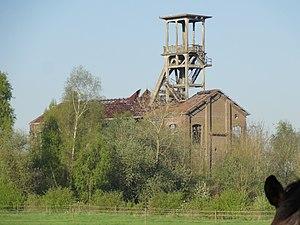
La fosse nᵒ 2 dite de Flines à Anhiers de la Compagnie des mines de Flines puis de la Compagnie des mines d'Aniche est un ancien charbonnage du Bassin minier du Nord-Pas-de-Calais, situé à Anhiers. Les travaux commencent en 1898, trois ans après le début de ceux de la fosse nᵒ 1, et la fosse commence à extraire en 1900.
Trois-cent-cinquante-trois biens du bassin minier du Nord-Pas-de-Calais ont été inscrits sur la liste du patrimoine mondial de l'humanité le 30 juin 2012, lors de la trente-sixième session du comité du patrimoine mondial, organisé par l'Unesco du 24 juin au 6 juillet 2012 à Saint-Pétersbourg.
La chronologie du bassin minier du Nord-Pas-de-Calais au XXIᵉ siècle est marquée par le classement ou l'inscription aux monuments historiques de nombreux vestiges de l'exploitation minière, par l'acceptation via des arrêtés issus du ministère de l'Industrie de la renonciation par Charbonnages de France à la plupart des concessions, par l'inscription sur la liste du patrimoine mondial de l'Unesco de 353 éléments répartis sur 109 sites le 30 juin 2012, et enfin, de l'inauguration du Louvre-Lens le 4 décembre 2012 sur le site de la fosse nᵒ 9 des mines de Lens, étant un projet important de la reconversion du bassin minier.